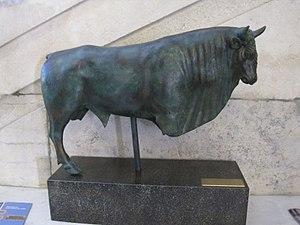
Le taureau d'Avrigney (Haute-Saône). Taureaux à trois cornes dit «
Le Taureau d'Avrigney est une statue en bronze du Iᵉʳ siècle représentant le dieu celto-romain Tarvos trigaranus, découverte en 1756 à Avrigney-Virey.
Avrigney-Virey est une commune française située dans le département de la Haute-Saône, en région Bourgogne-Franche-Comté. Les habitants se nomment les Vrignoulais et Vrignoulaises ou Viroulais et Viroulaises.